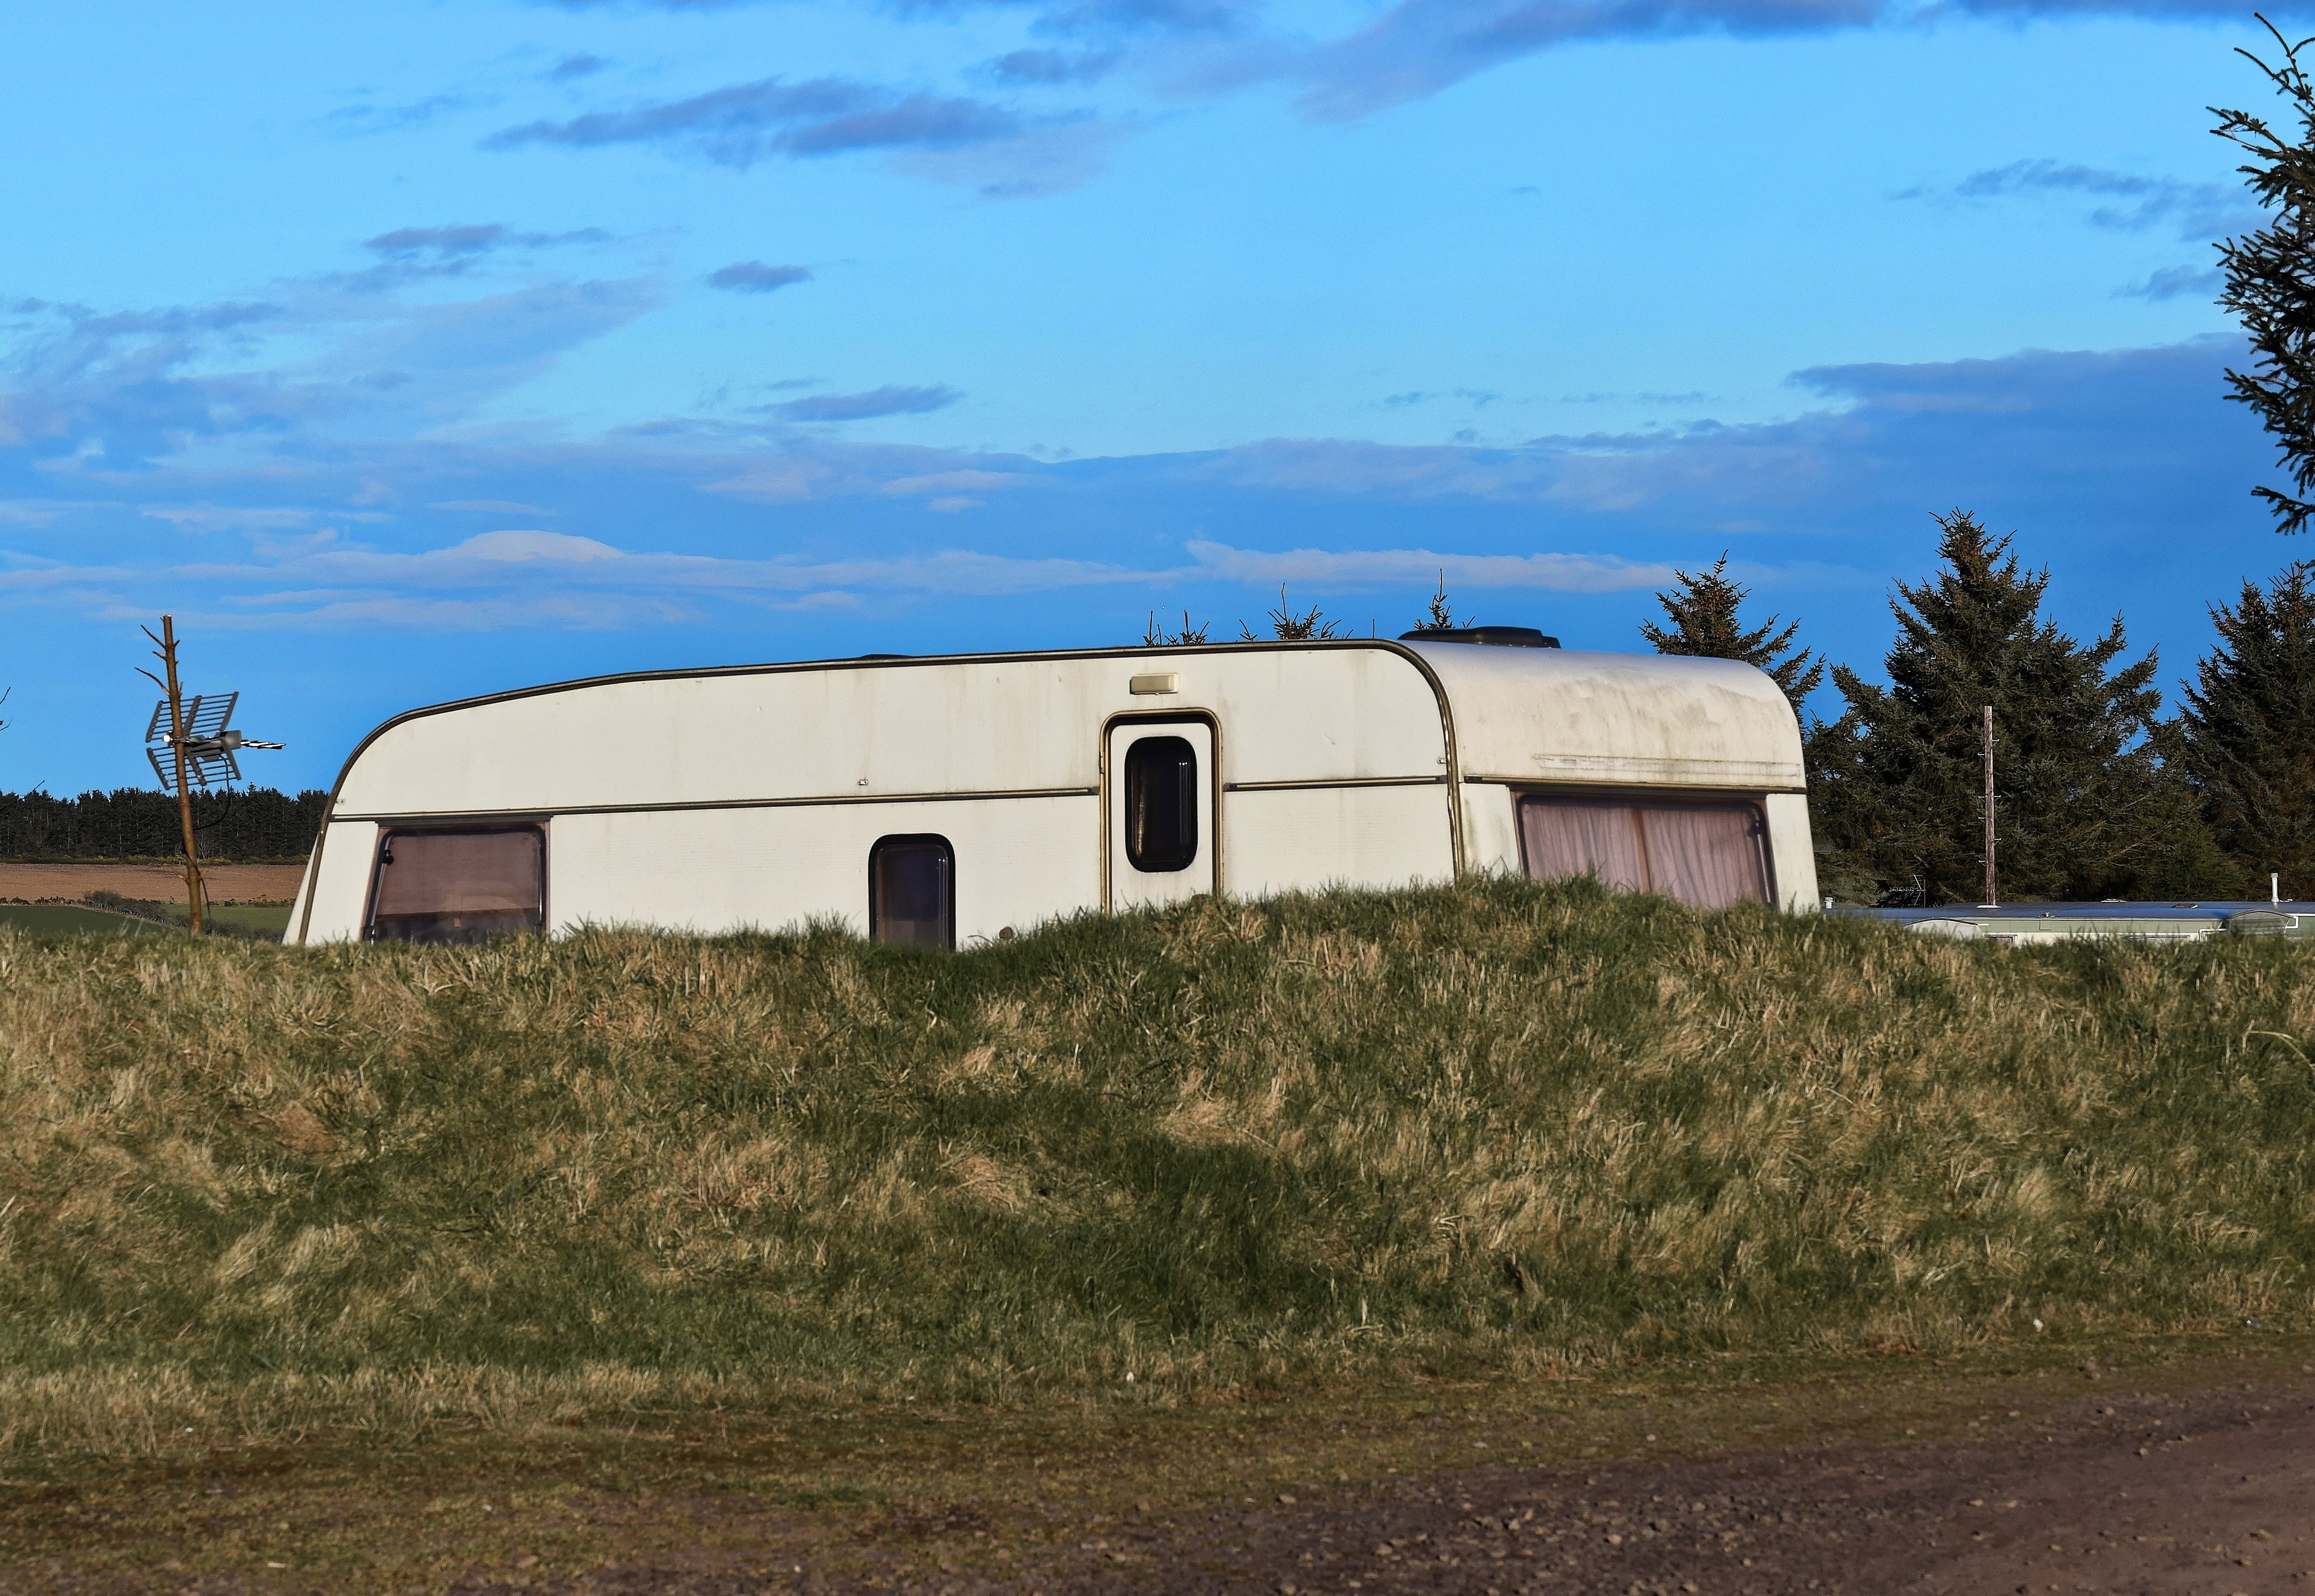
farm, countryside, building, barn, wall, summer, vacation, recreation, transport, park, holiday, camping, leisure, outdoors, camp, site, caravan, rural area, campsite, static caravan